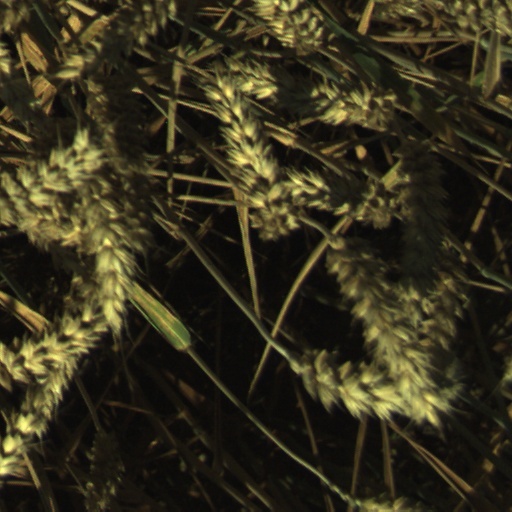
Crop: wheat